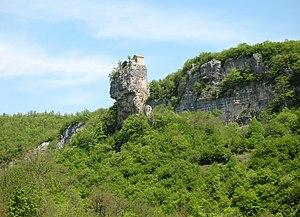
Le piton de Katskhi est un monolithe naturel de calcaire, d'une quarantaine de mètres, situé dans le village de Katskhi, en Géorgie. Le rocher, dont le sommet d'une superficie d'environ 150 m² comprend les ruines d'un édifice religieux, a été vénéré localement comme pilier de Vie, symbolisant la Vraie Croix et entouré de légendes. Les chercheurs ne l'ont pas escaladé avant 1944 et il fut étudié de façon plus systématique entre 1999 et 2009. Ces études y ont révélé un ermitage datant du IXᵉ ou Xᵉ siècle. Une inscription en géorgien datée du XIIIᵉ siècle suggère qu'il était encore utilisé à cette époque. L'activité religieuse associée au piton a commencé à revivre dans les années 1990 et le bâtiment du monastère a été restauré en 2009.